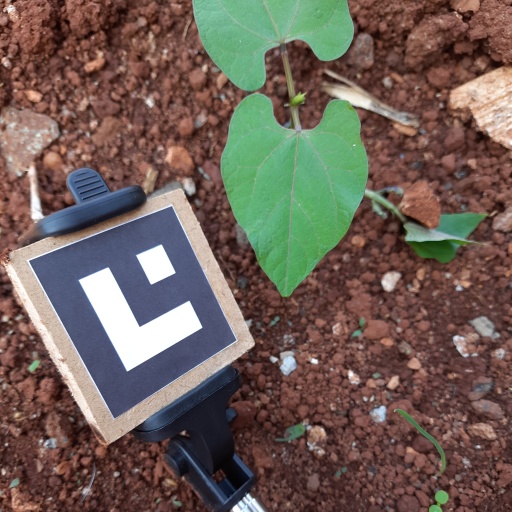
Observations: wavy surface, no eating holes, under shade